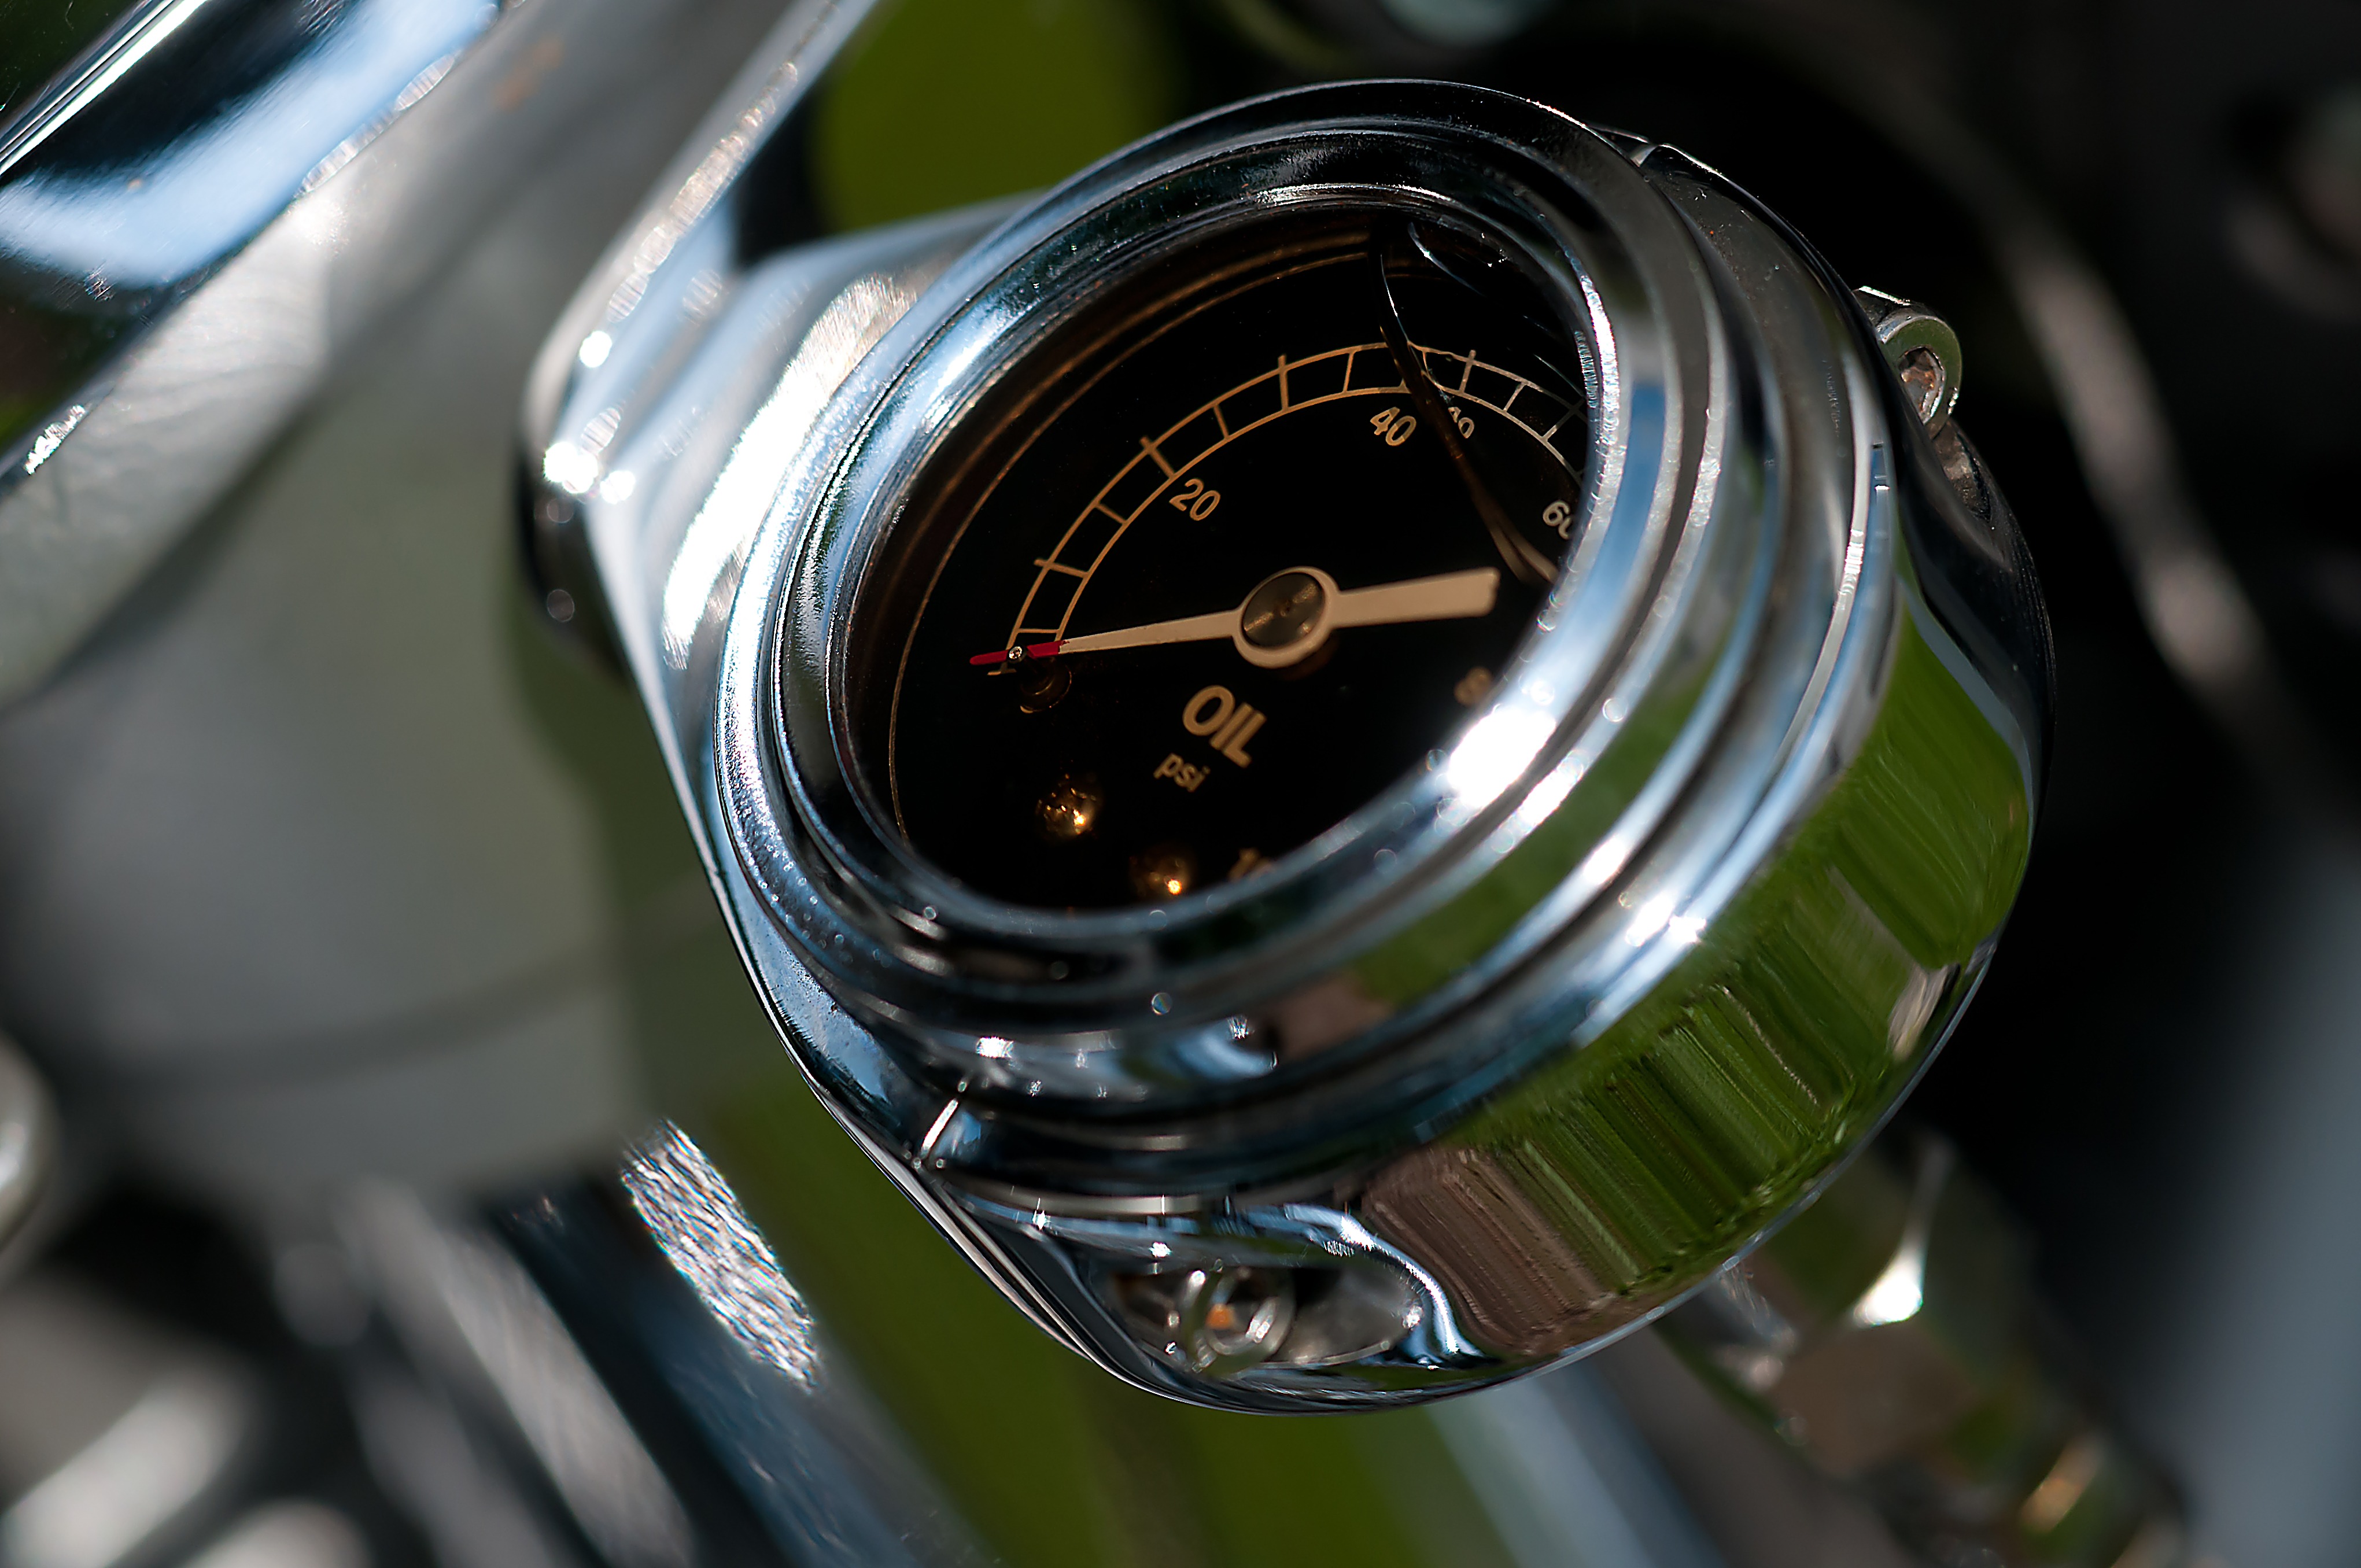
technology, car, wheel, bicycle, green, vehicle, motorcycle, chrome, details, metallic, two wheeled vehicle, land vehicle, automobile make, oil temperature gauge